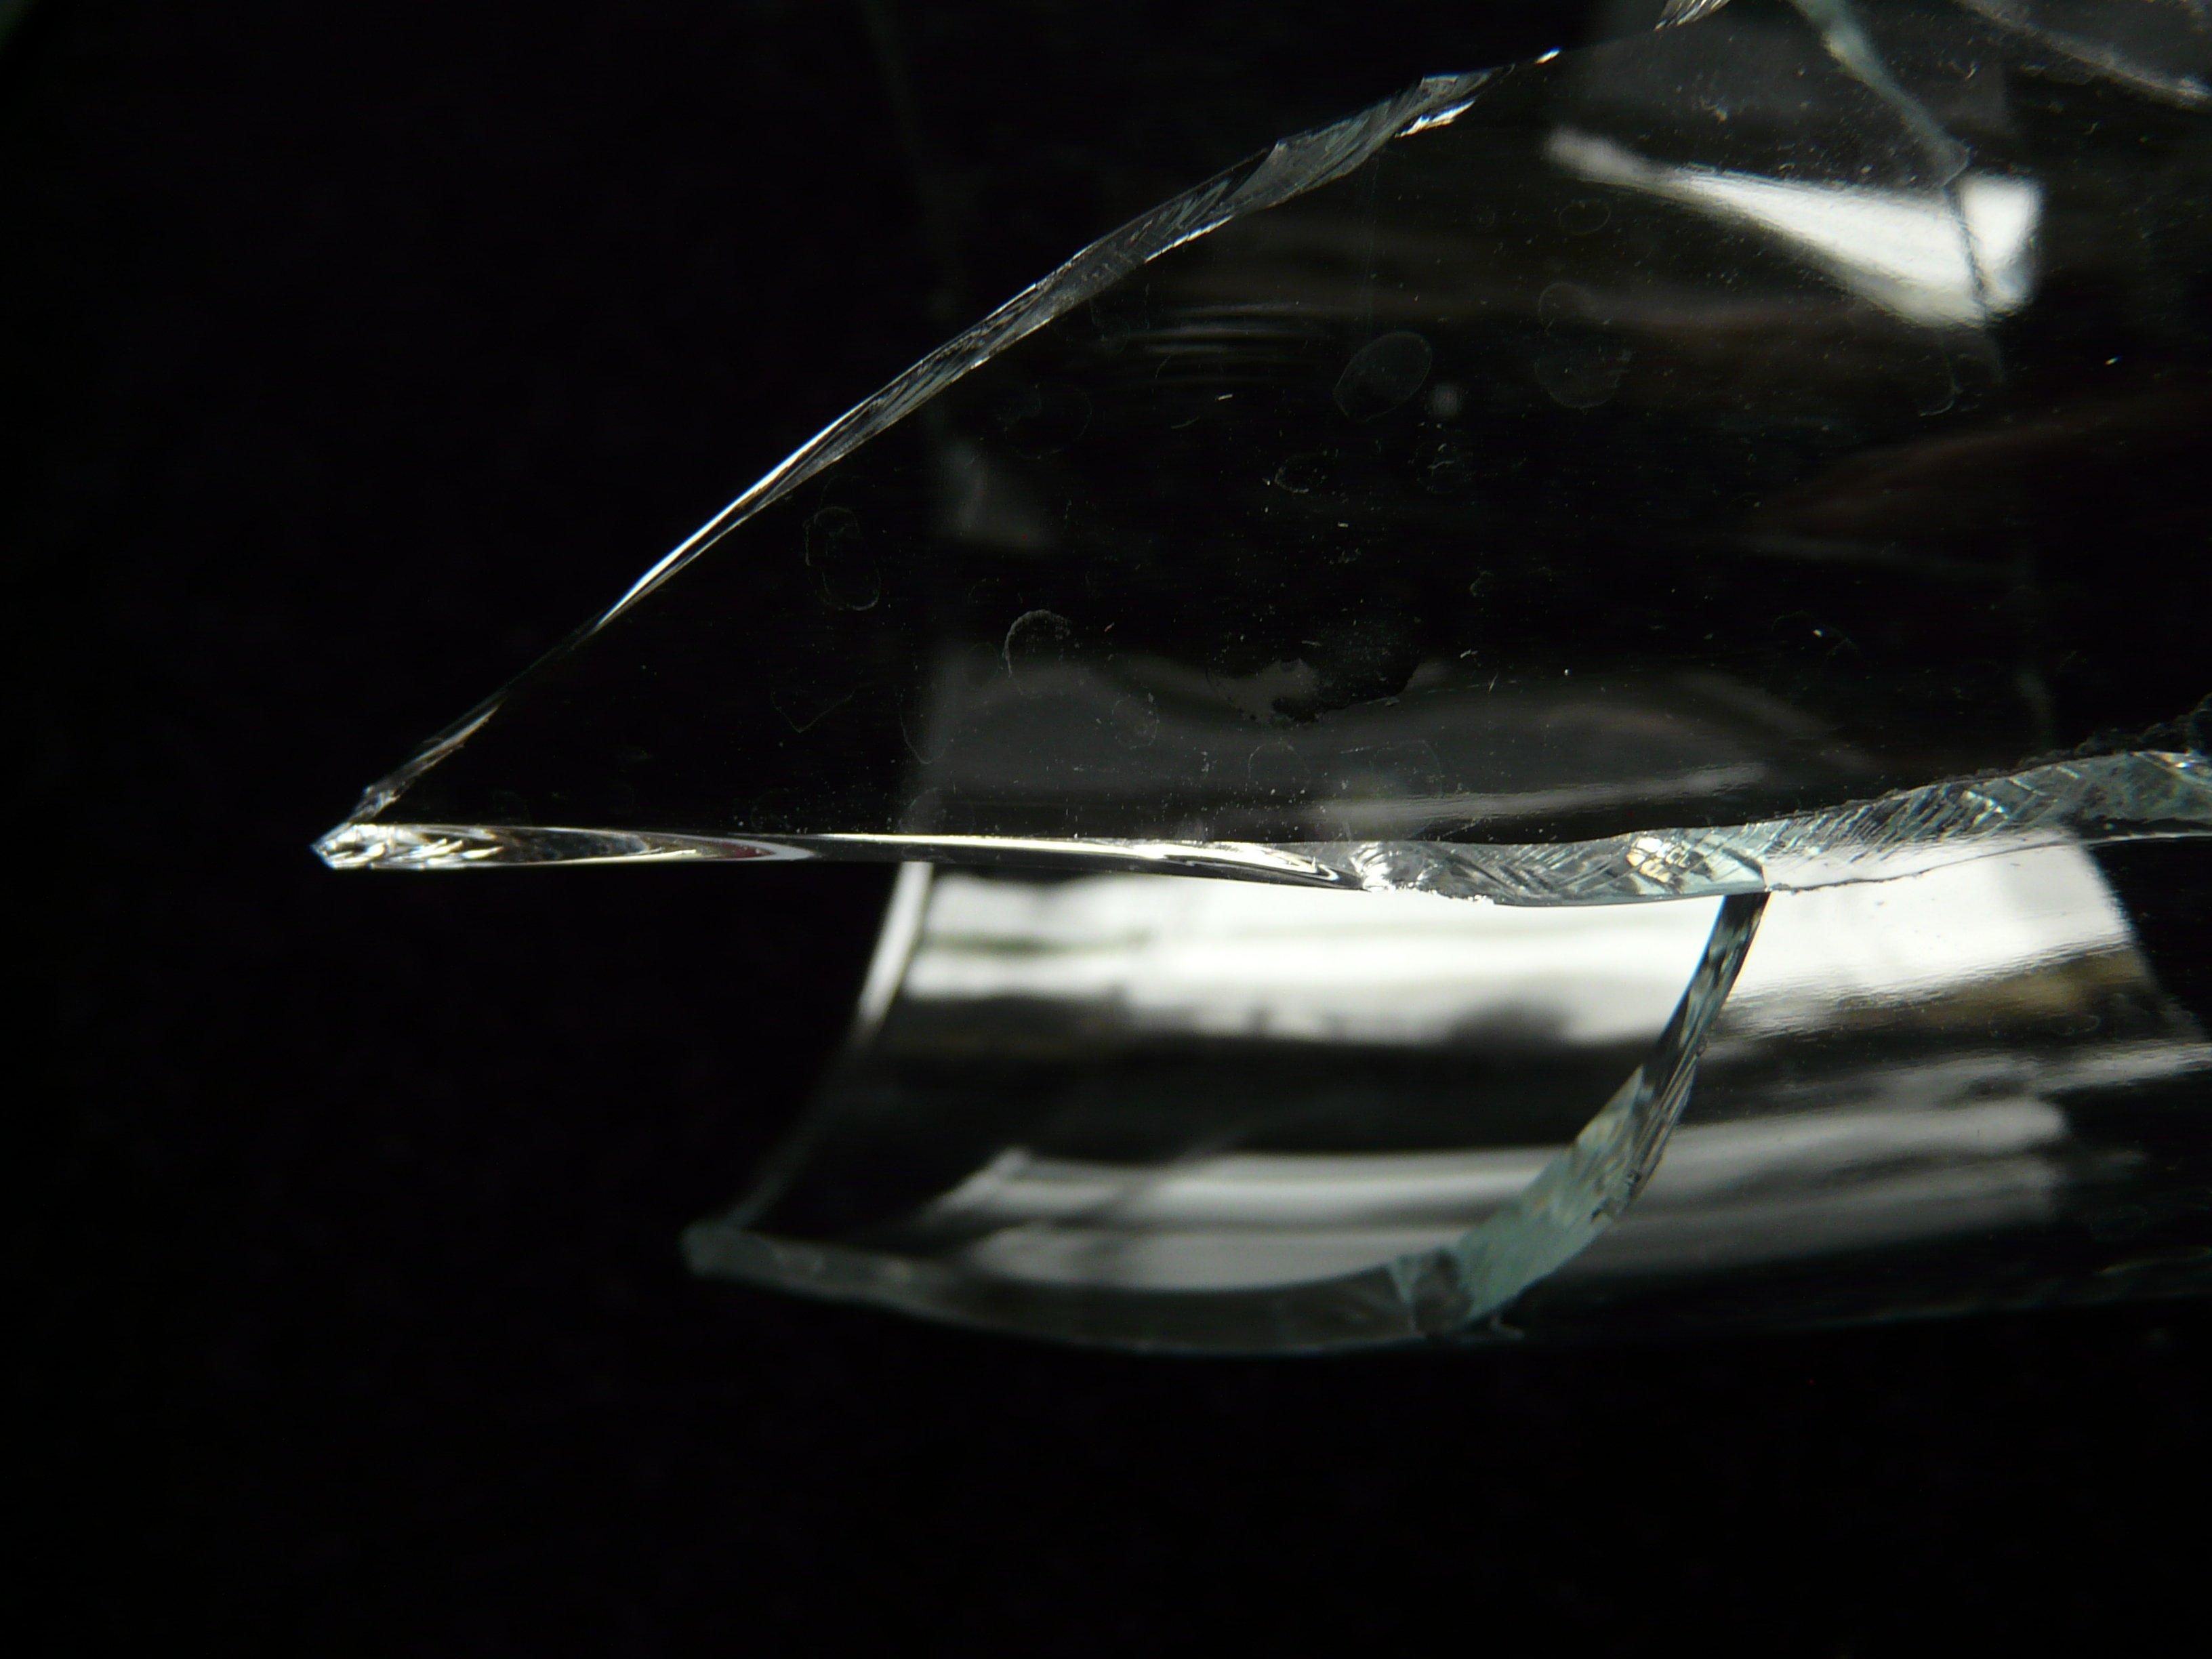
sharp, wing, light, white, window, glass, reflection, windshield, broken, darkness, black, lighting, cut, jewellery, glasses, broken glass, shape, dangerous, pointed, shard, macro photography